Day Building

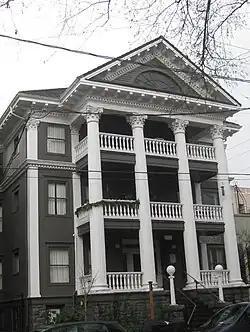

The Day Building is a building located in northwest Portland, Oregon listed on the National Register of Historic Places.